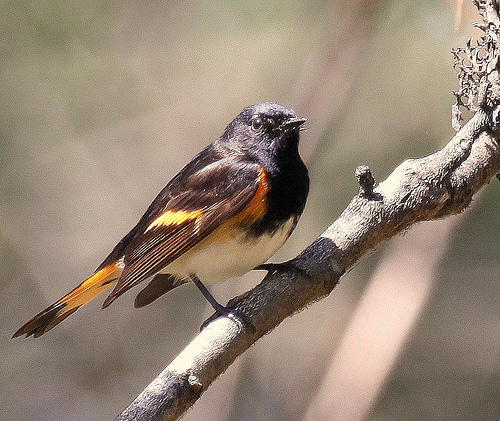
the bird has small beak when compared to its body, it has black beak, crown, nape, throat, breast, tarsus and feet.
the bird has a small black bill and a black crown.
a small, black bird with bright yellow on its wing bar, side, and underrated coverts.
this bird has a speckled belly and breast with a short pointy bill.
small white black orange and brown bird with long black tarsus and short black beak
this bird has a black body with gold on its wingbars, sides, and undertail covers, as well as a white belly, black feet, and a black bill.
this bird is white, black, and orange in color, with a black beak.
this bird has wings that are black and has a white bellythe small bird has a dark colored crown, a small round dark eye, and a short black bill.
this multicolored bird has markings of orange, white, and black.
Species: American Redstart